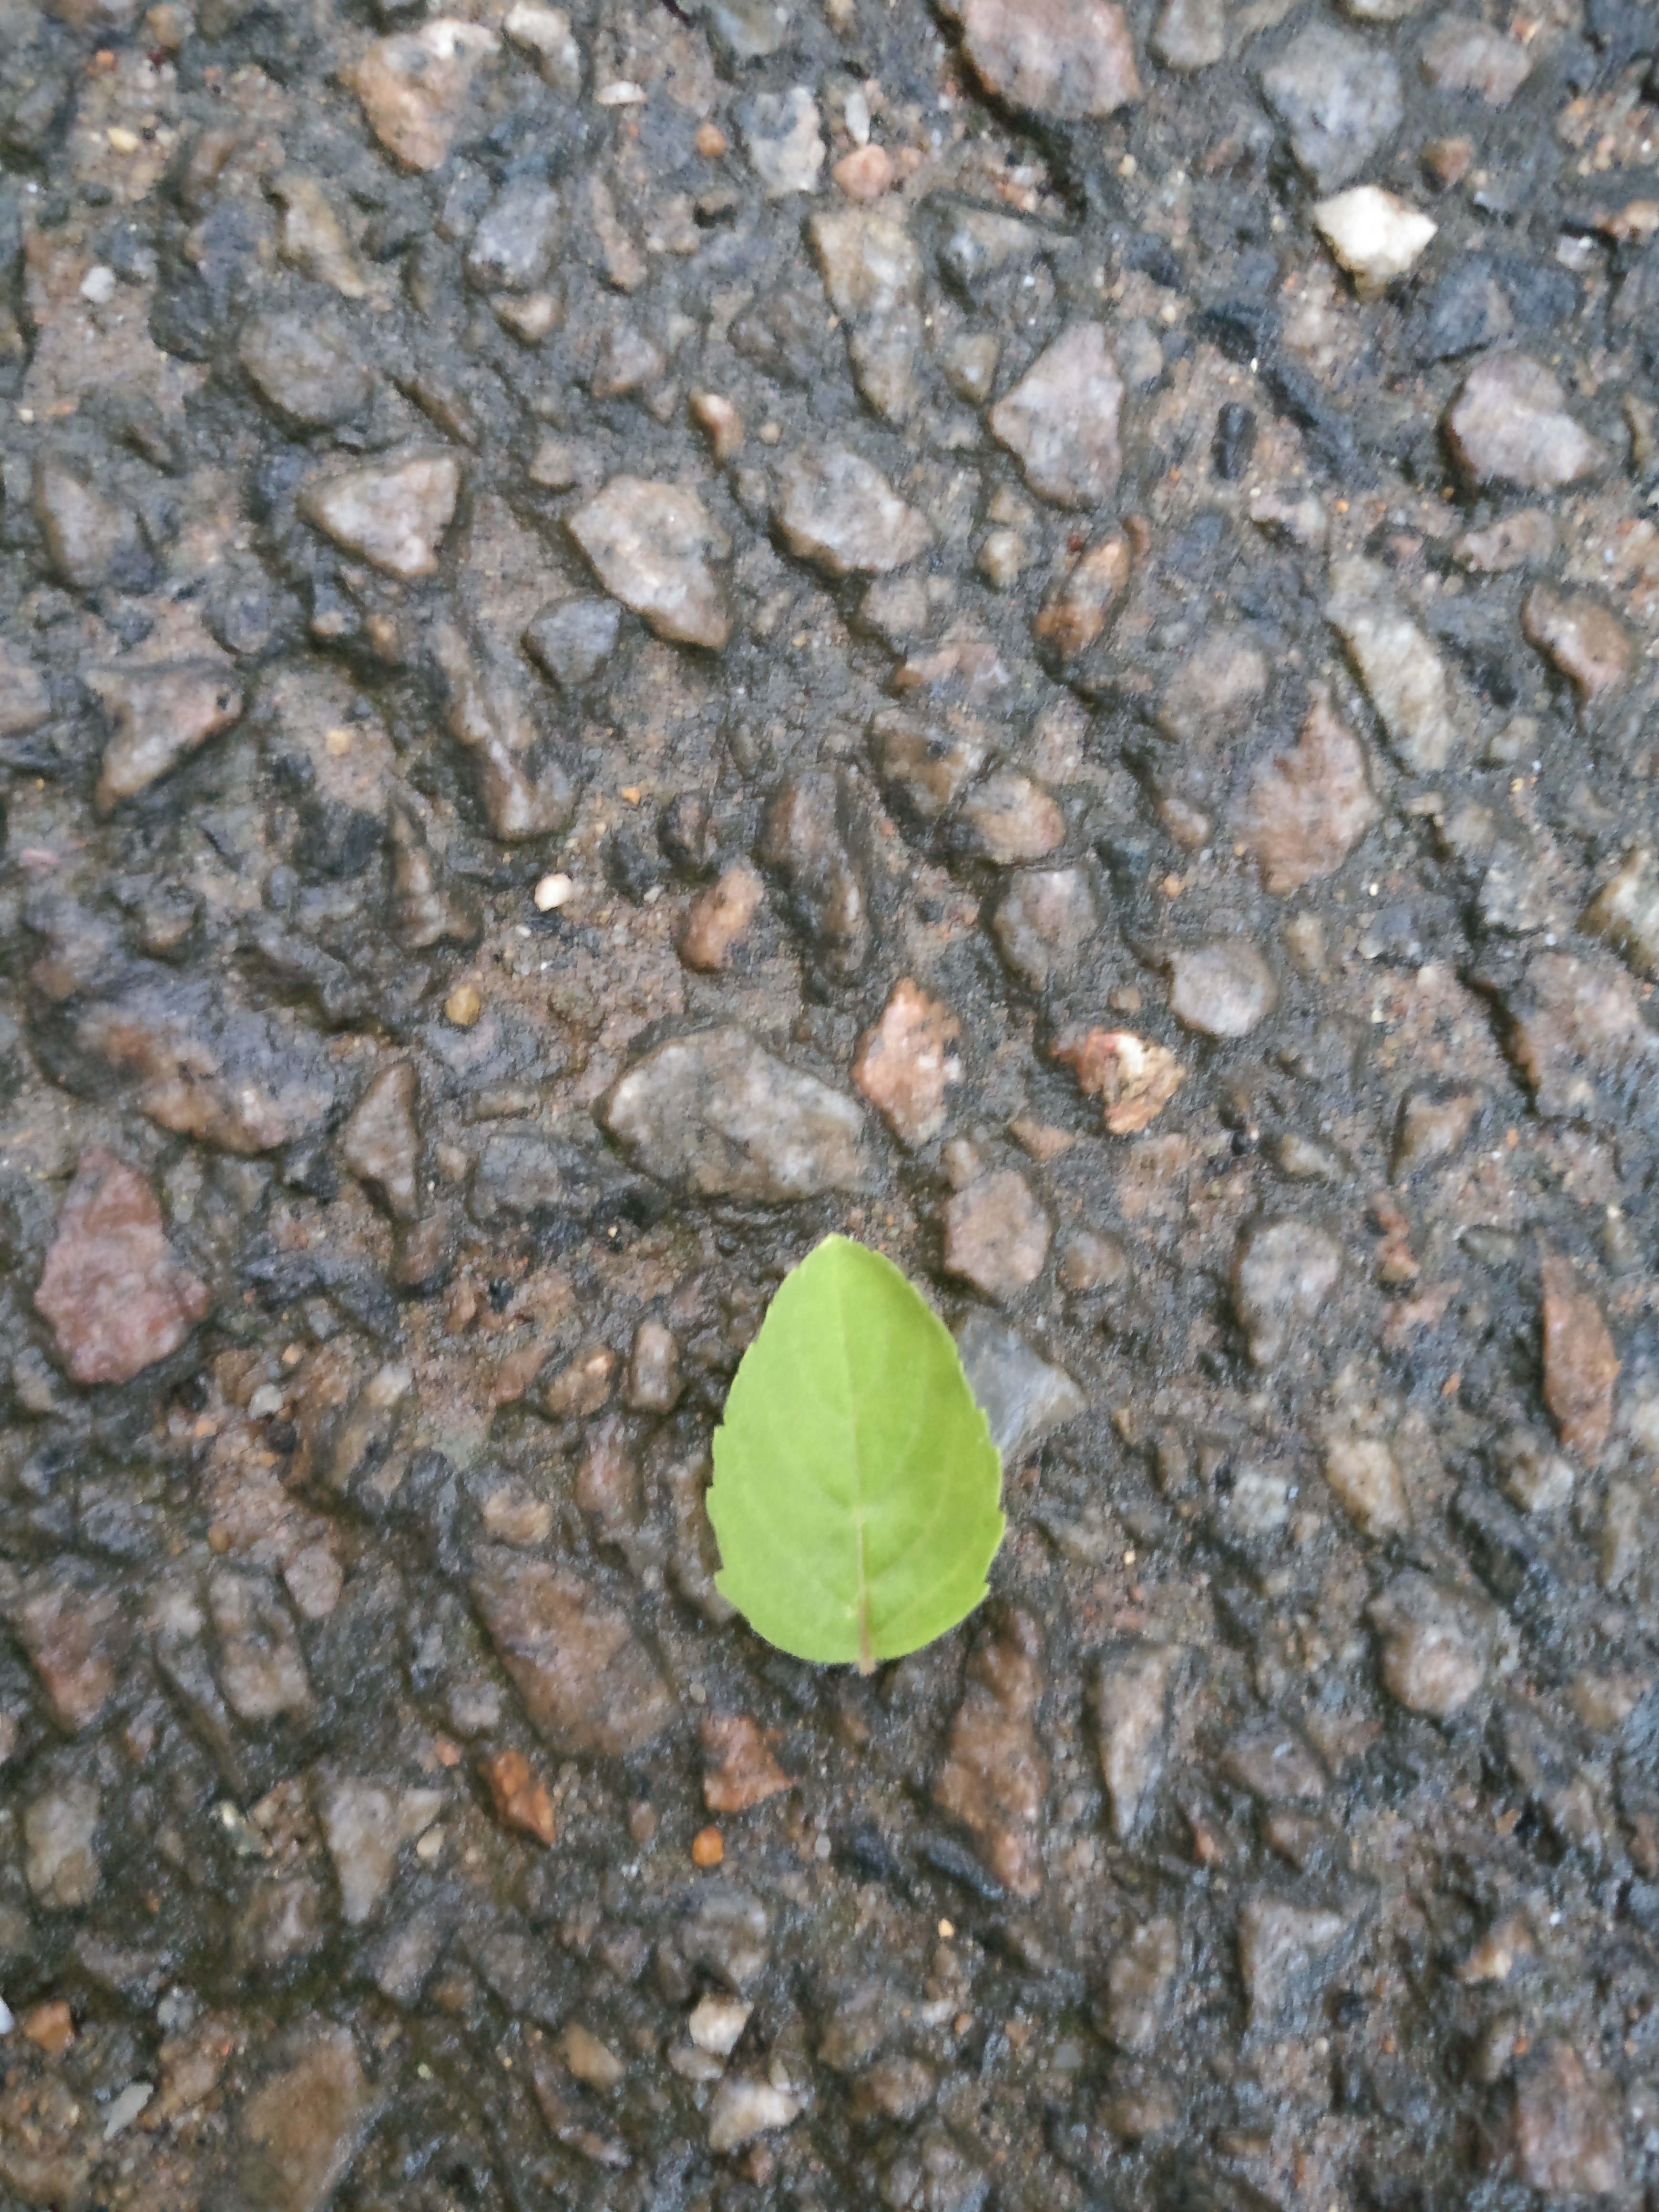
Plant: Tulsi